Charles Cooper Nott Jr.

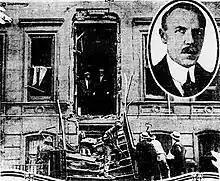
Judge Charles C Knott insert with house in NYC after an anarchist bomb 1919

Charles Cooper Nott Jr. (October 10, 1869 – May 10, 1957) was an American attorney and jurist. He served as judge of the New York General Sessions Court from 1913 to 1939. In 1919 anarchists were planting a bomb on his doorstep when it prematurely exploded killing both of the bombers. In 1922 he presided over the obscenity case of James Branch Cabell and Robert Medill McBride for the novel, "Jurgen, A Comedy of Justice". In 1939 he presided over the second trial of James Joseph Hines.